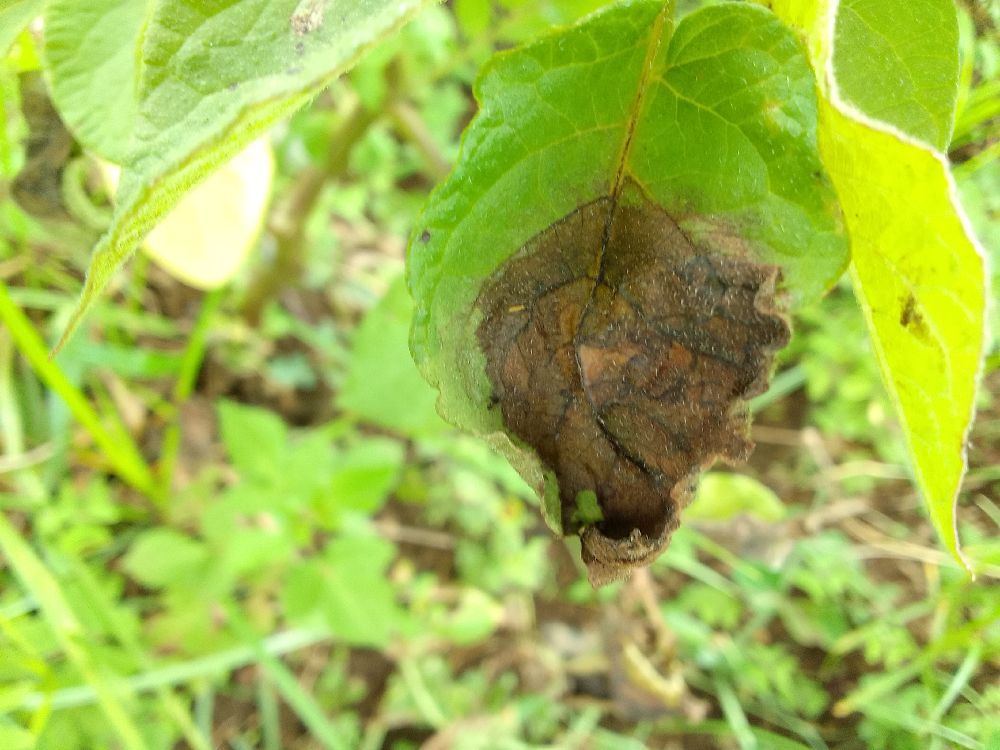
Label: Late blight